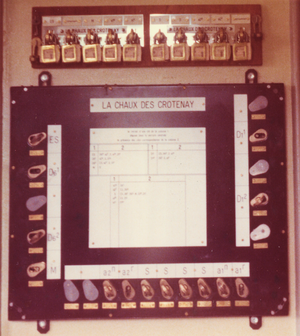
Dans le domaine de la signalisation ferroviaire, un enclenchement est un ensemble d'appareils de signalisation qui matérialise physiquement, dans la zone d’action d’un poste d’aiguillage, une incompatibilité de manœuvre entre différents organes de commande d’appareils de voie ou de signaux dans le but de n’autoriser le passage d’un mouvement sur les différents appareils de voie que lorsque toutes les conditions de sécurité nécessaires à ce mouvement sont réalisées. Il peut être mis en œuvre mécaniquement, électriquement ou les deux.